Steve Lombardi

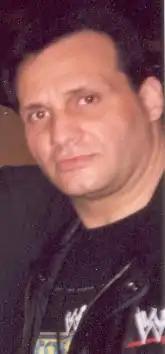
Lombardi in 2002

Steven Kenneth Lombardi (born April 18, 1961) is an American professional wrestler and road agent, better known by his ring name, the Brooklyn Brawler. He is currently signed to Major League Wrestling (MLW), where he performs as an on-screen personality and promoter under the ring name Kimchee. He is best known for his tenure in WWE, as well as several independent promotions.